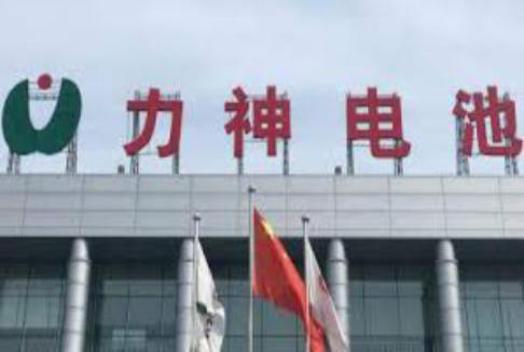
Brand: lishen
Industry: Electronic